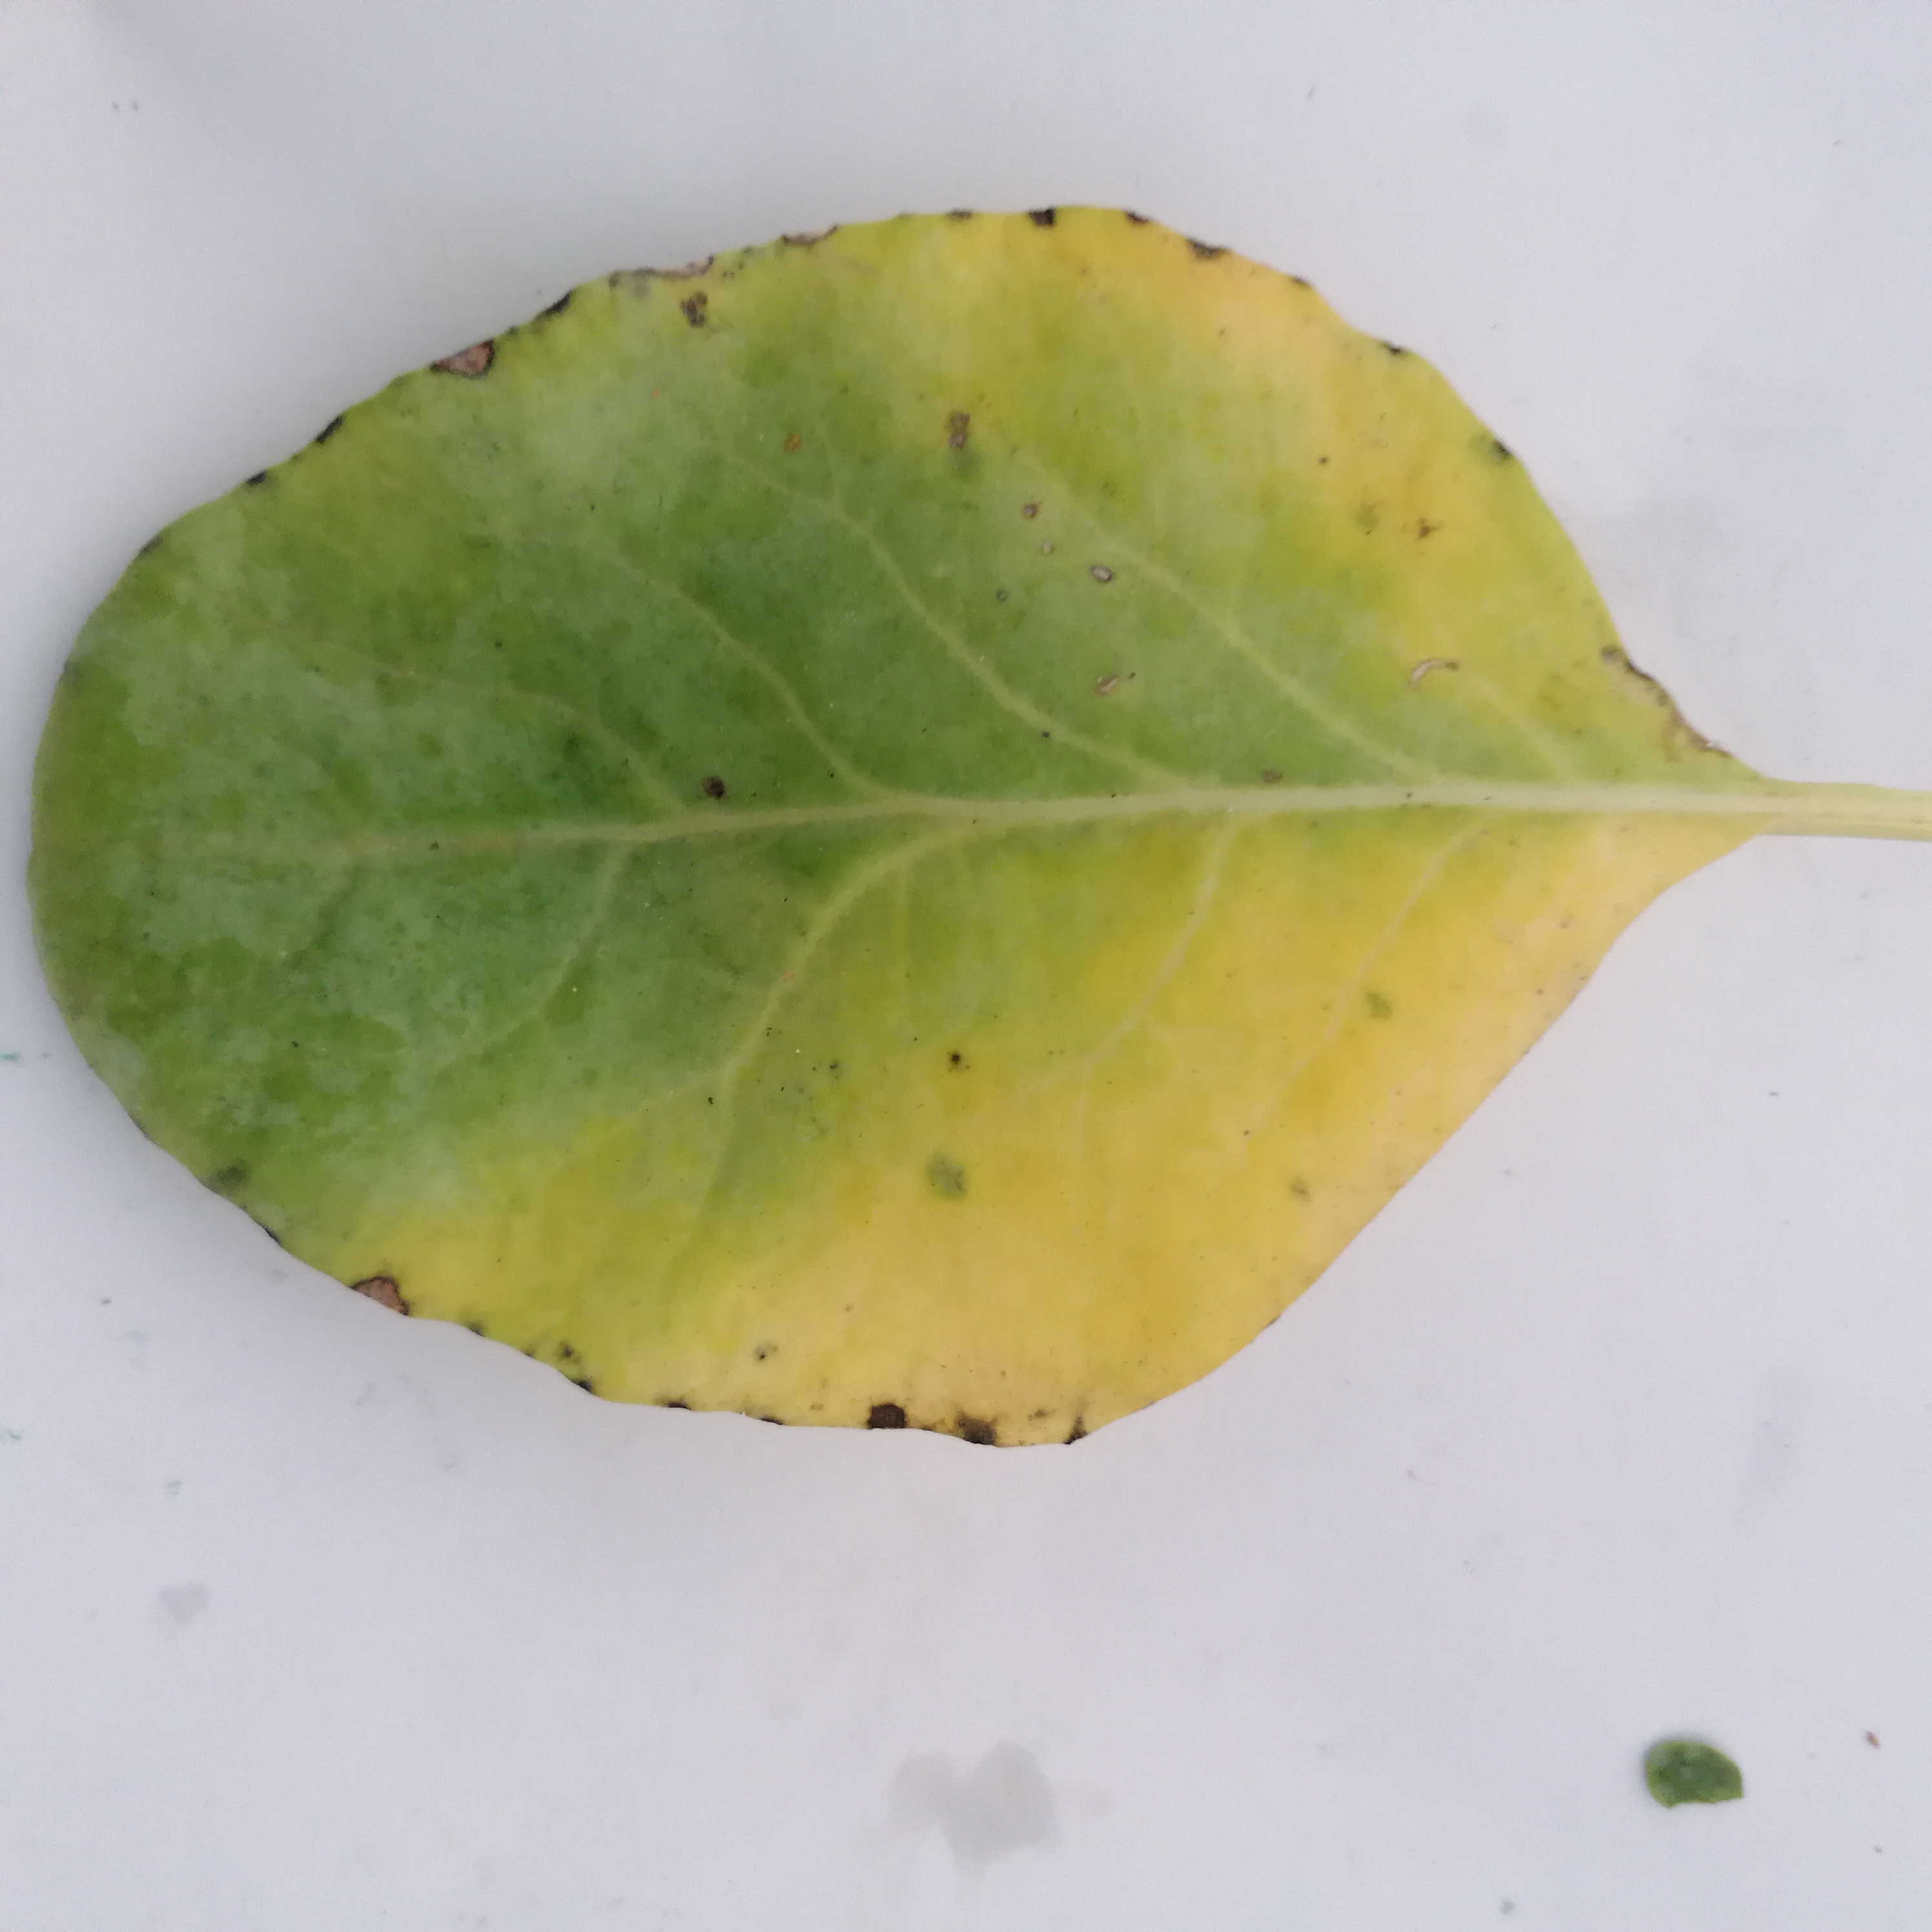
Label: Black Rot